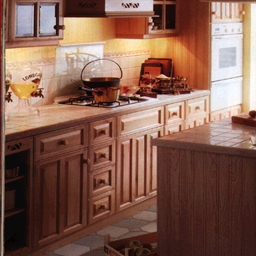
Room type: kitchen